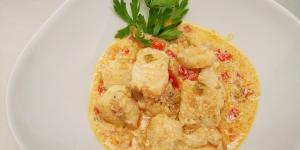
pescado con coco